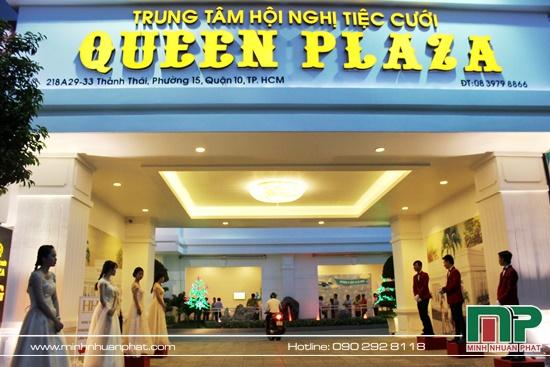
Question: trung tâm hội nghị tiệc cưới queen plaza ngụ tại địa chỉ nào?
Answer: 218a29-33 thành thái, phường 15, quận 10, thành phố hồ chí minh